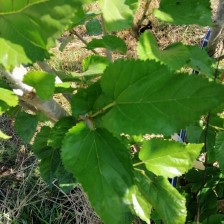
Variety: Buriram60